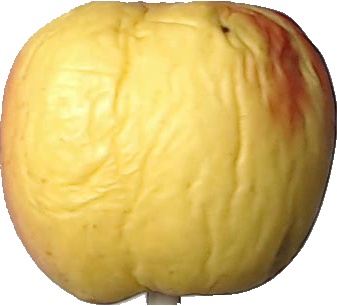
Label: apple_red_yellow_1